Michael Bisping

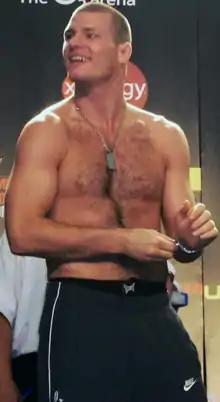
Bisping in 2007

In early 2006, Bisping was featured on the UFC's " The Ultimate Fighter" 3 reality television series as a contestant training under Tito Ortiz. He won a preliminary bout against Kristian Rothaermel by TKO, followed by a semi-final win against Ross Pointon by submission after landing a flying knee and a series of strikes. In the finals, Bisping finished Josh Haynes by TKO at 4:14 into the second round, making Bisping the second Light Heavyweight winner of "The Ultimate Fighter" television series.